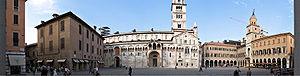
Piazza Grande est une esplanade construite à Modène au XIIᵉ siècle devant l’entrée de la cathédrale de Modène en Italie dans le quartier historique de la ville. Malgré son nom, la place n’est en fait pas très grande mais elle fut appelée ainsi au Moyen Âge, alors que les places étaient beaucoup plus petites. Elle figure sur la liste du patrimoine mondial de l’UNESCO depuis 1997, avec la cathédrale et son campanile, la Torre Ghirlandina.
Modène est une ville italienne, chef-lieu de la province du même nom située en Émilie-Romagne. Avec ses 180 000 habitants, Modène est la 21ᵉ ville d’Italie pour ce qui est de la population.